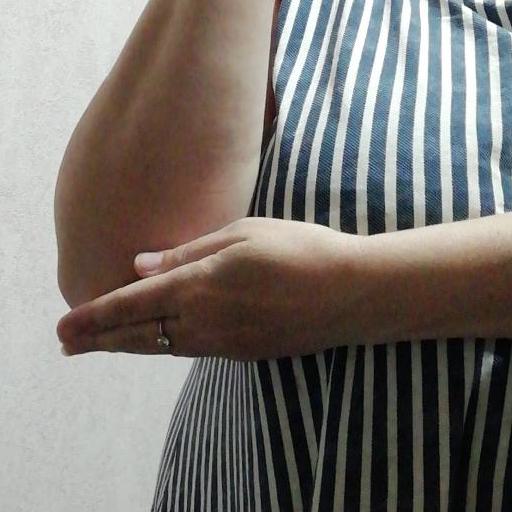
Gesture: no_gesture